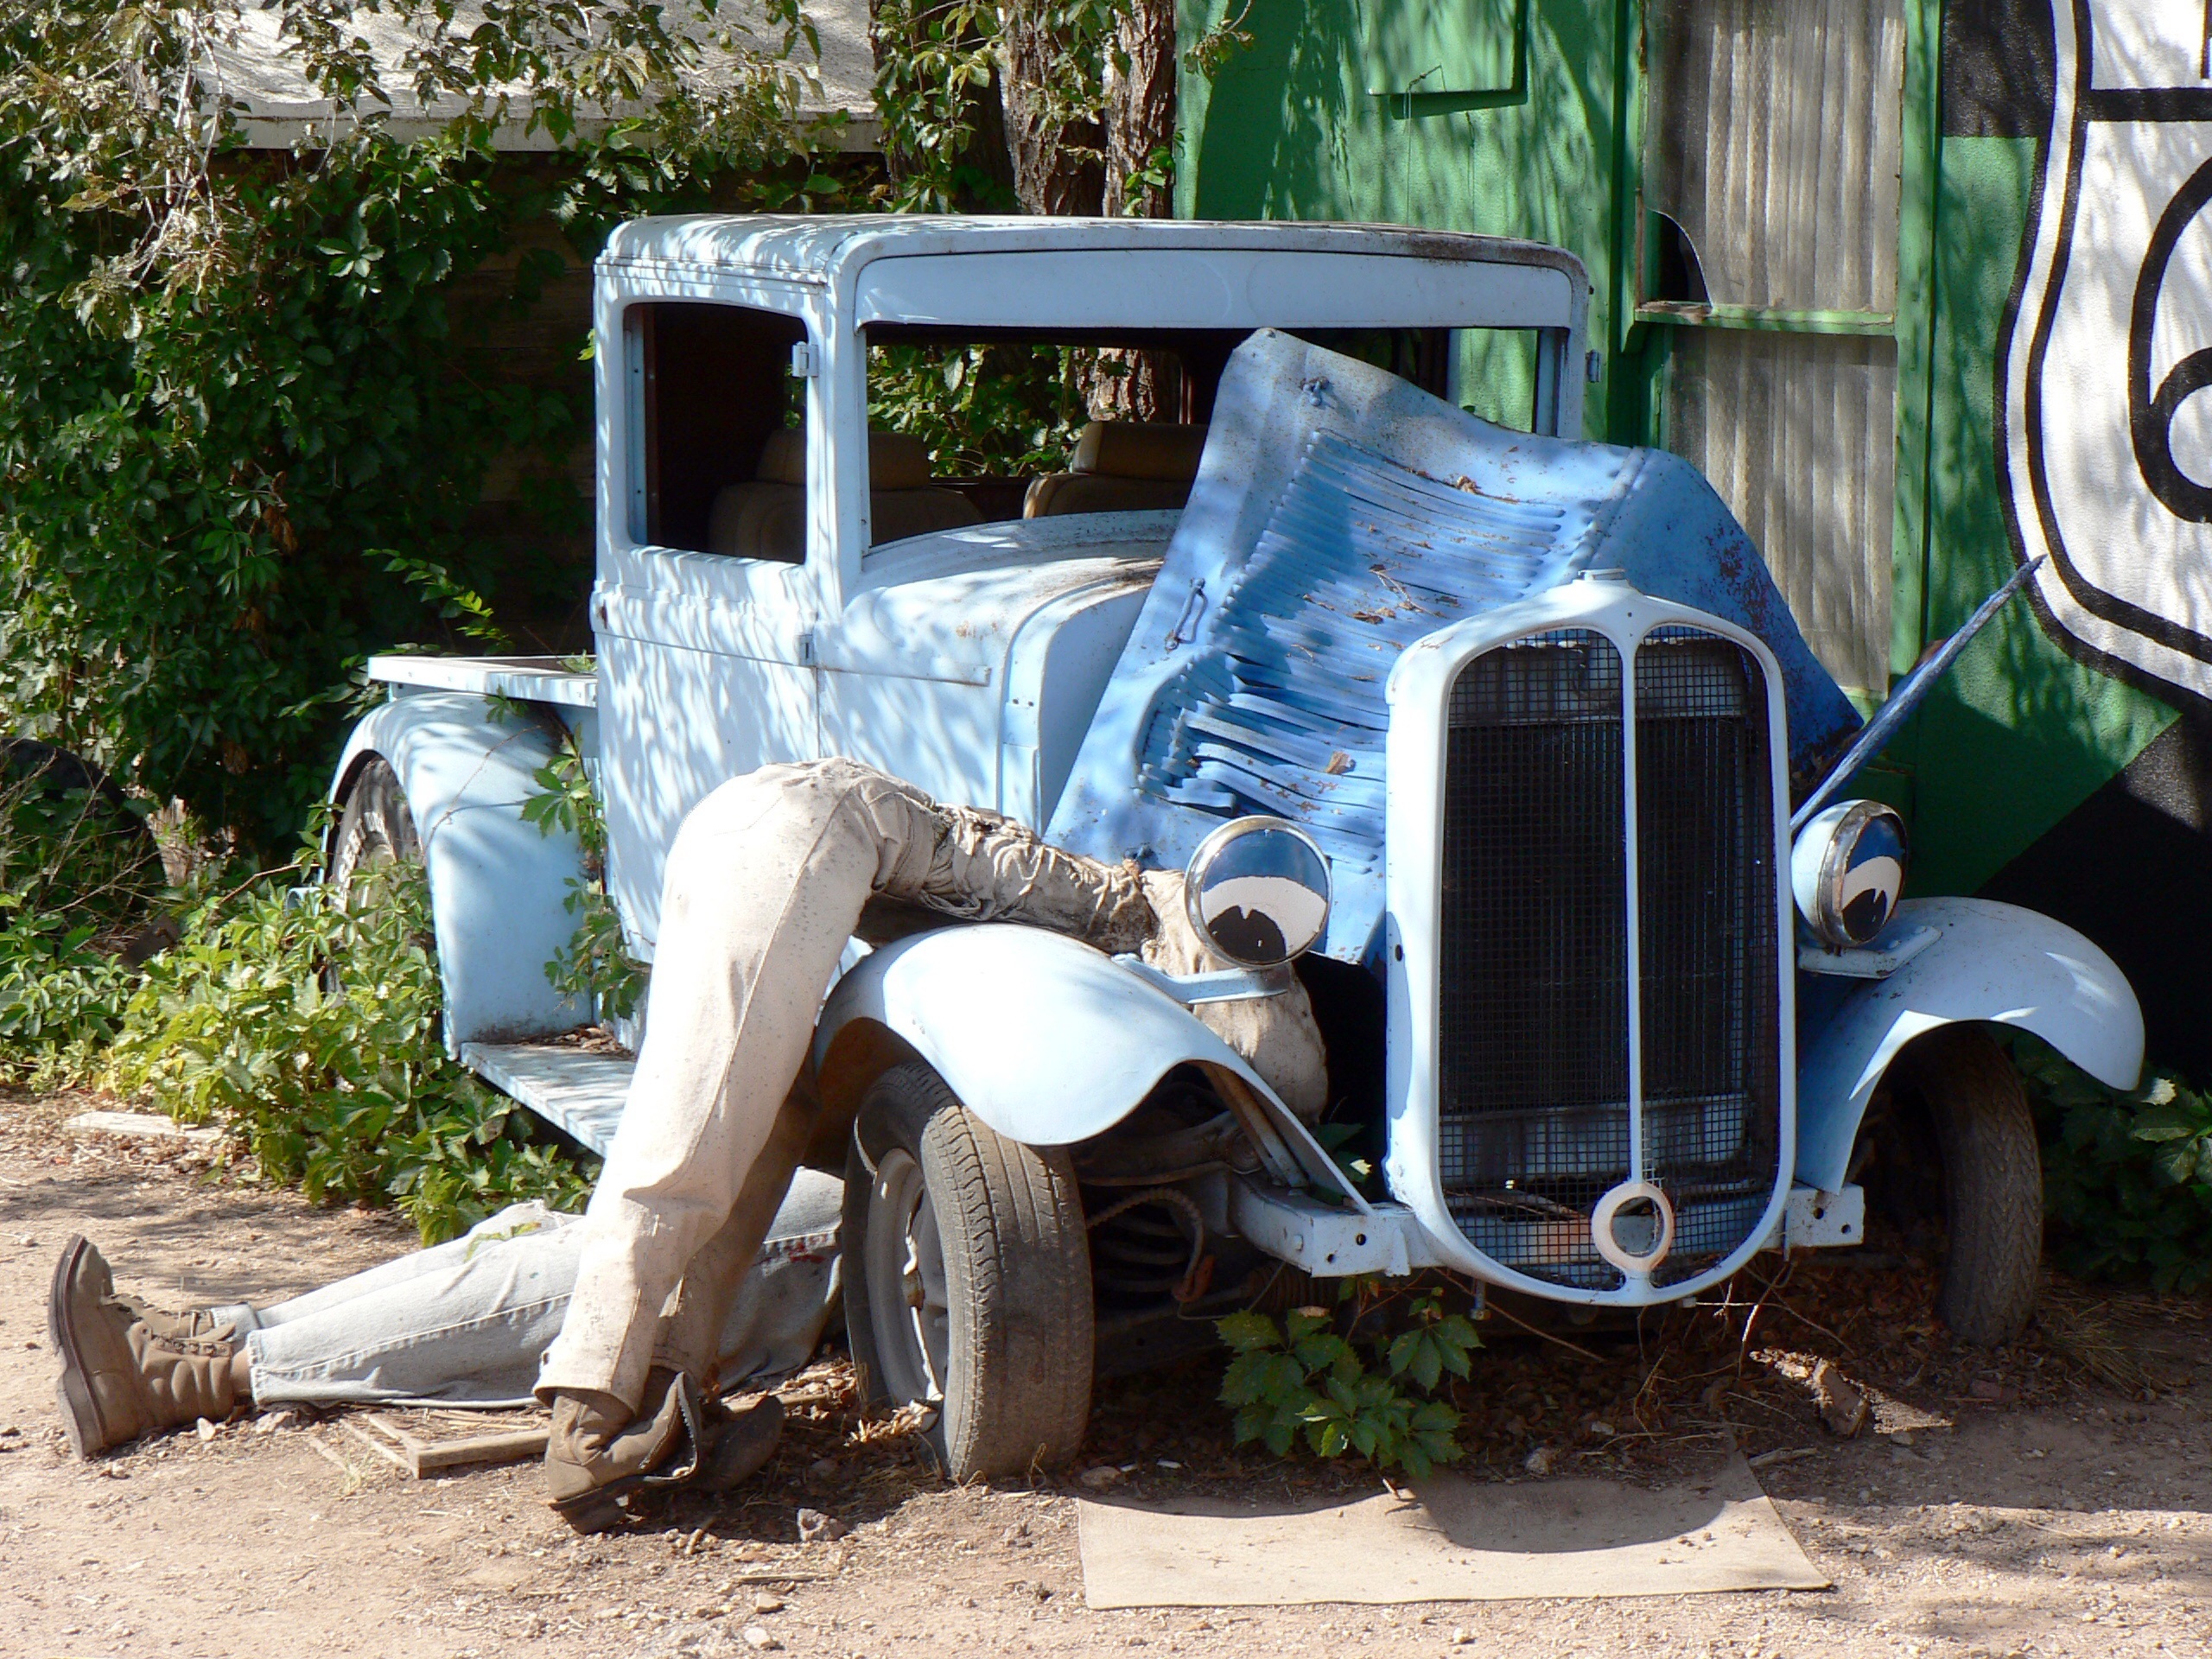
car, jeep, vehicle, old car, vintage car, american, antique car, route 66, rattletrap, land vehicle, automobile make, off roading